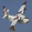
Label: airplane